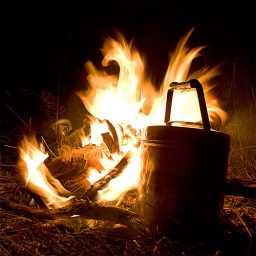
There's nothing better than sitting down in front of a campfire for a cup of tea...